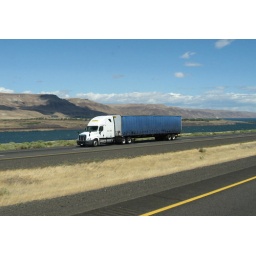
JB Hunt Freightliner Cascadia pulling a curtain van belonging to their DCS(Dedicated Contract Services) Division. Shot near Arlington, OR